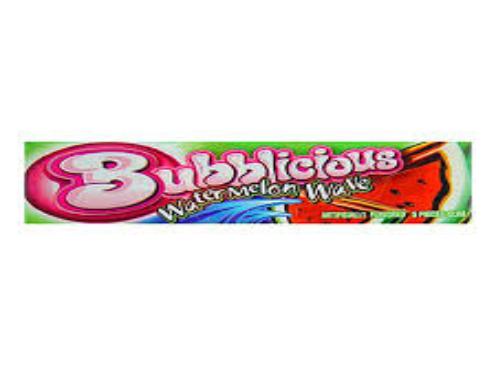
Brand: Bubblicious
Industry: Food